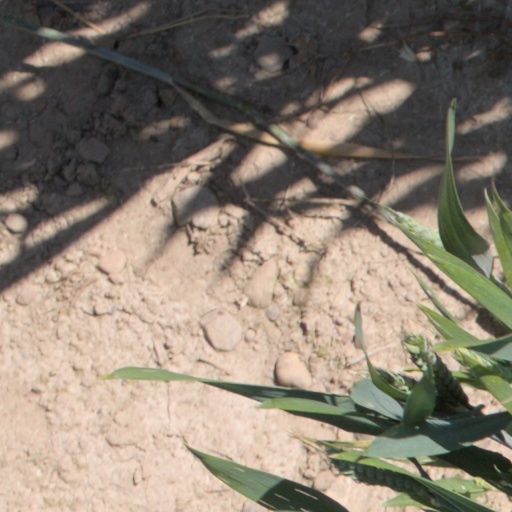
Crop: wheat